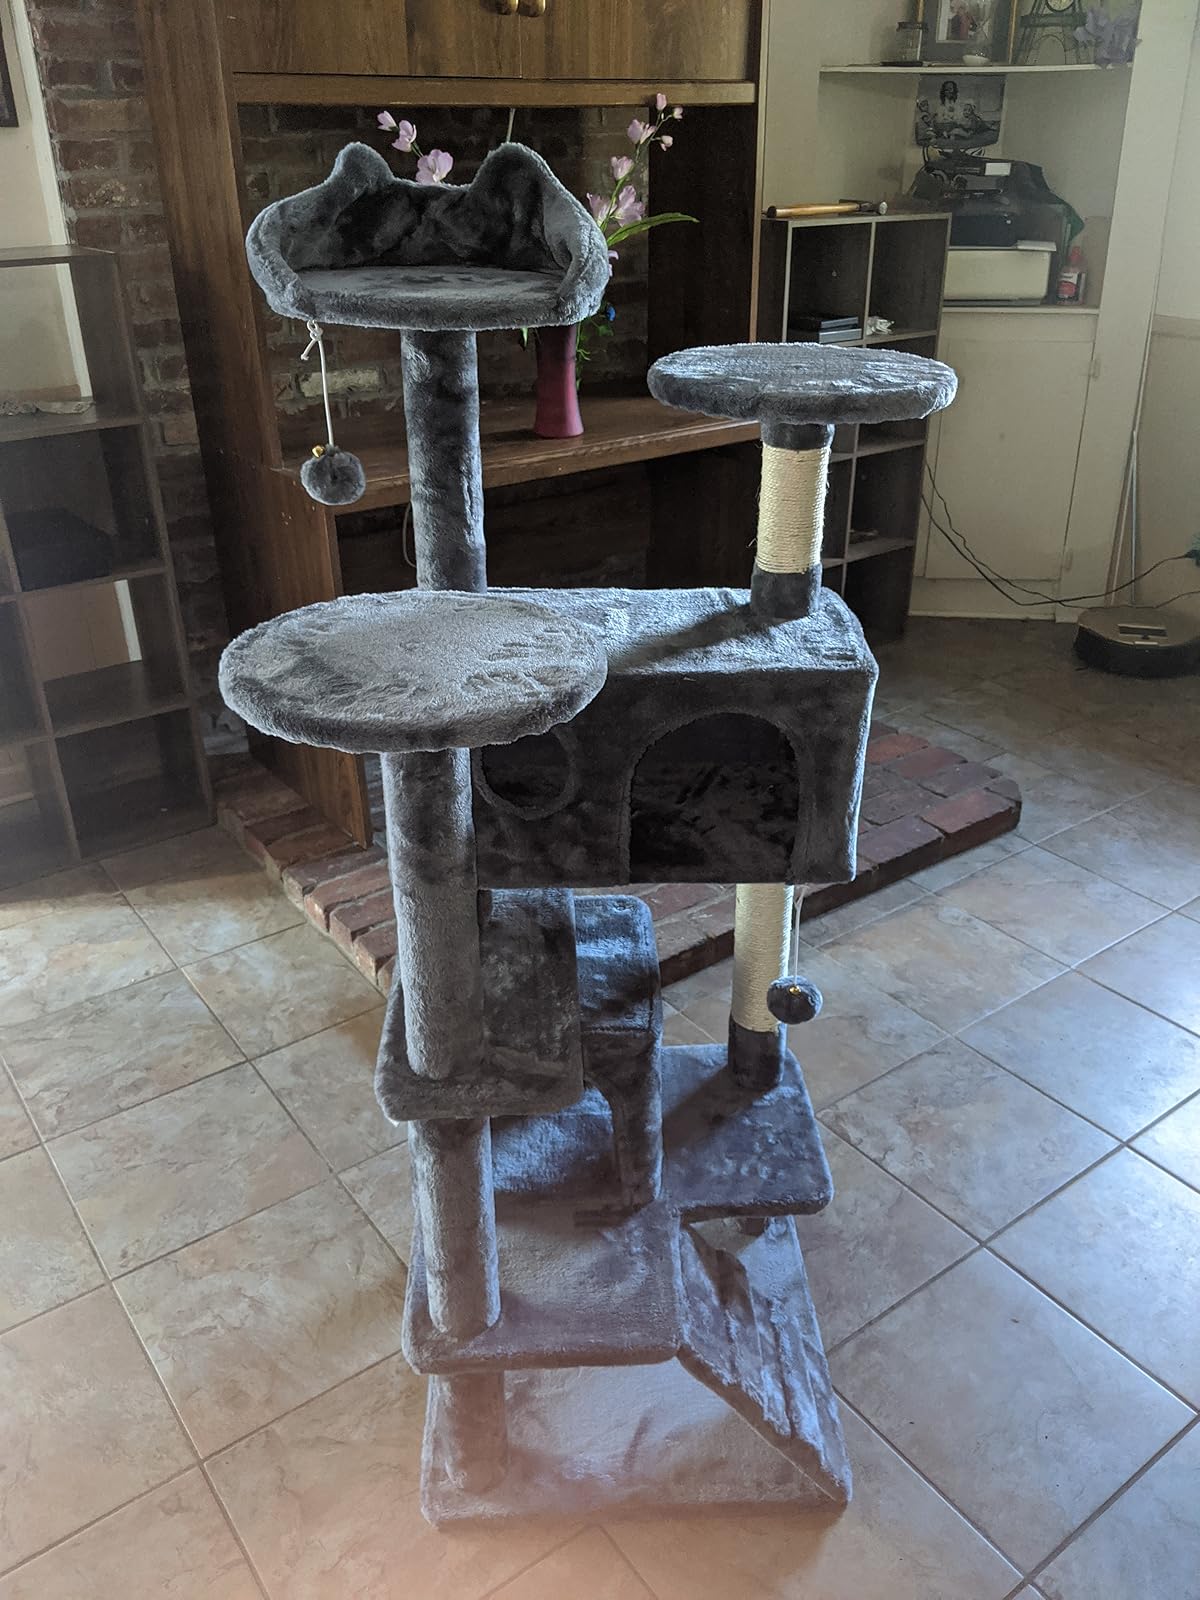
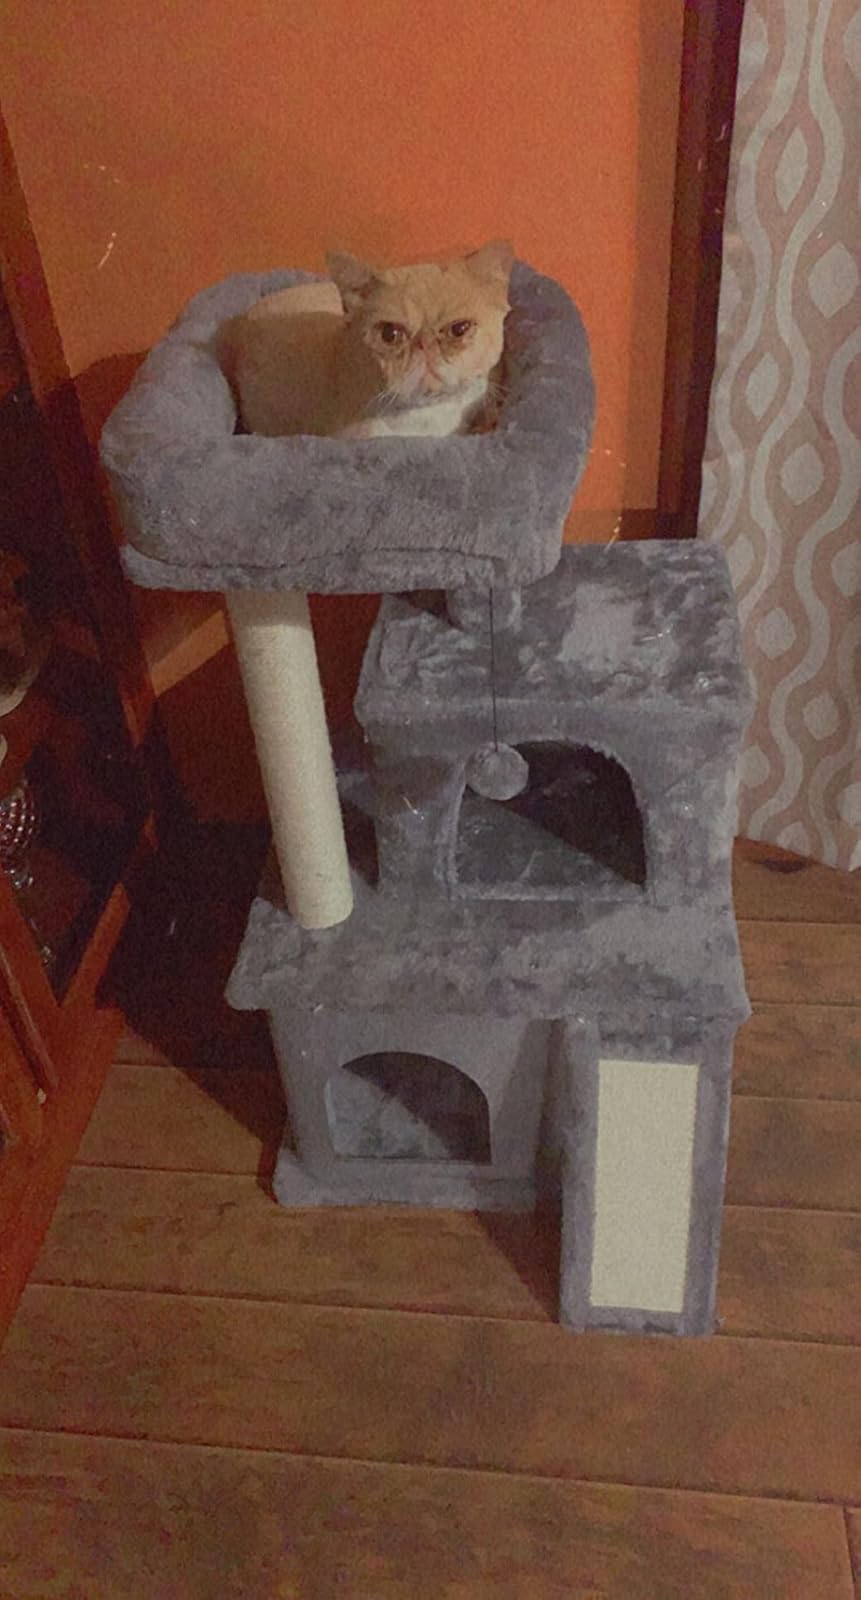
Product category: items_cat tree
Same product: no